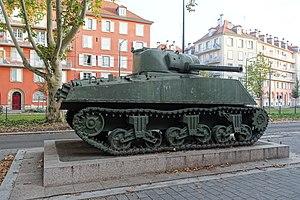
Le Port du Rhin est un quartier à l'est de Strasbourg.